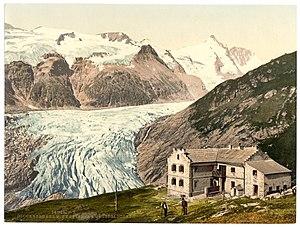
La Grossglockner Hochalpenstrasse est la route avec le plus haut col routier des Alpes en Autriche reliant les provinces de Salzbourg et de Carinthie. En venant du nord, elle monte en pente régulière depuis Bruck sur le pont de la Salzach jusqu'au col du Hochtor, pour redescendre vers Heiligenblut et la vallée du Möll, toujours en pente assez douce. Le long du trajet de nombreux parkings sont aménagés pour permettre aux touristes de s'arrêter pour admirer le paysage, tels que le massif du Grossglockner et le Pasterze glacier.